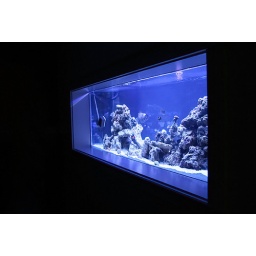
180 gallon fish tank finally in the wall